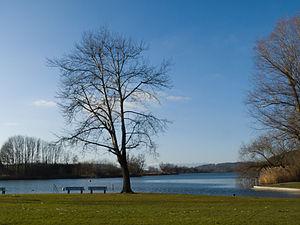
Le Moossee est un lac sur le territoire de Moosseedorf dans le canton de Berne.